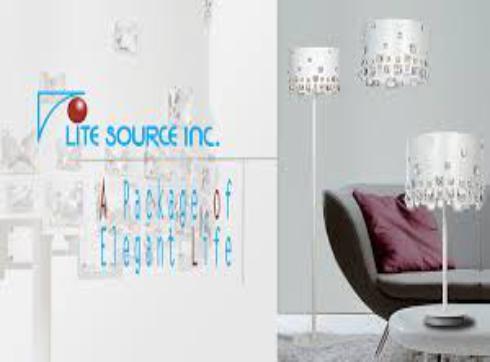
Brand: lite source
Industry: Necessities